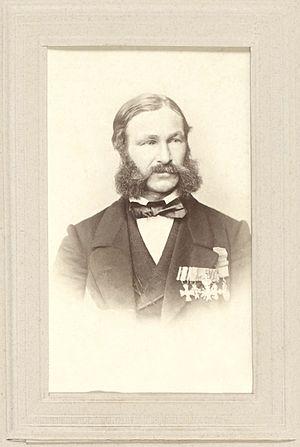
Heinrich Barth (1821 - 1865) explorateur de l'Afrique occidentale, linguiste, géographe, ethnologue et anthropologue prussien.